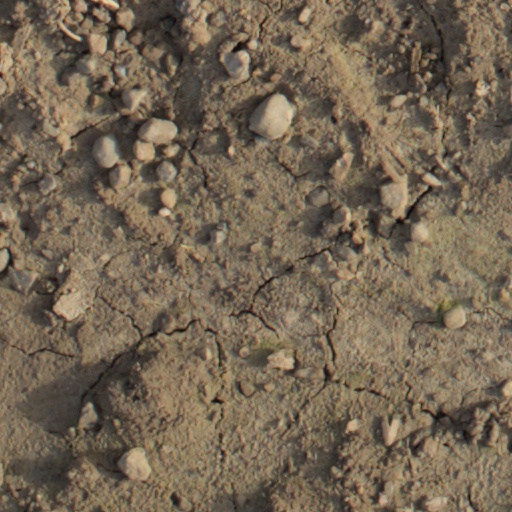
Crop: wheat